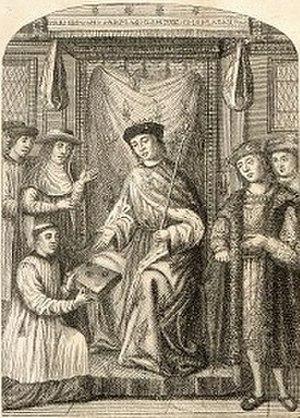
Portrait de Claude de Seyssel' évêque de Marseille, présentant au roi Louis XII, la traduction en français du livre de Thucydide
Claude de Seyssel, né à Aix en Savoie vers 1450, et mort à Turin le 1ᵉʳ juin 1520, est un prélat savoyard qui enseigne d'abord le droit à Turin, puis devient conseiller et maître des requêtes de Louis XII. Il est évêque de Marseille de 1511 à 1517, puis archevêque de Turin de 1517 jusqu’à sa mort. Il est également connu pour ses ouvrages politiques et ses traductions de classiques grecs et latins.